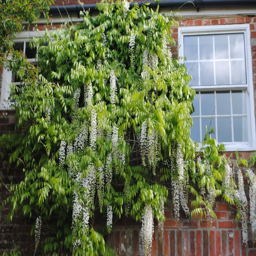
biological genus on the old coach house